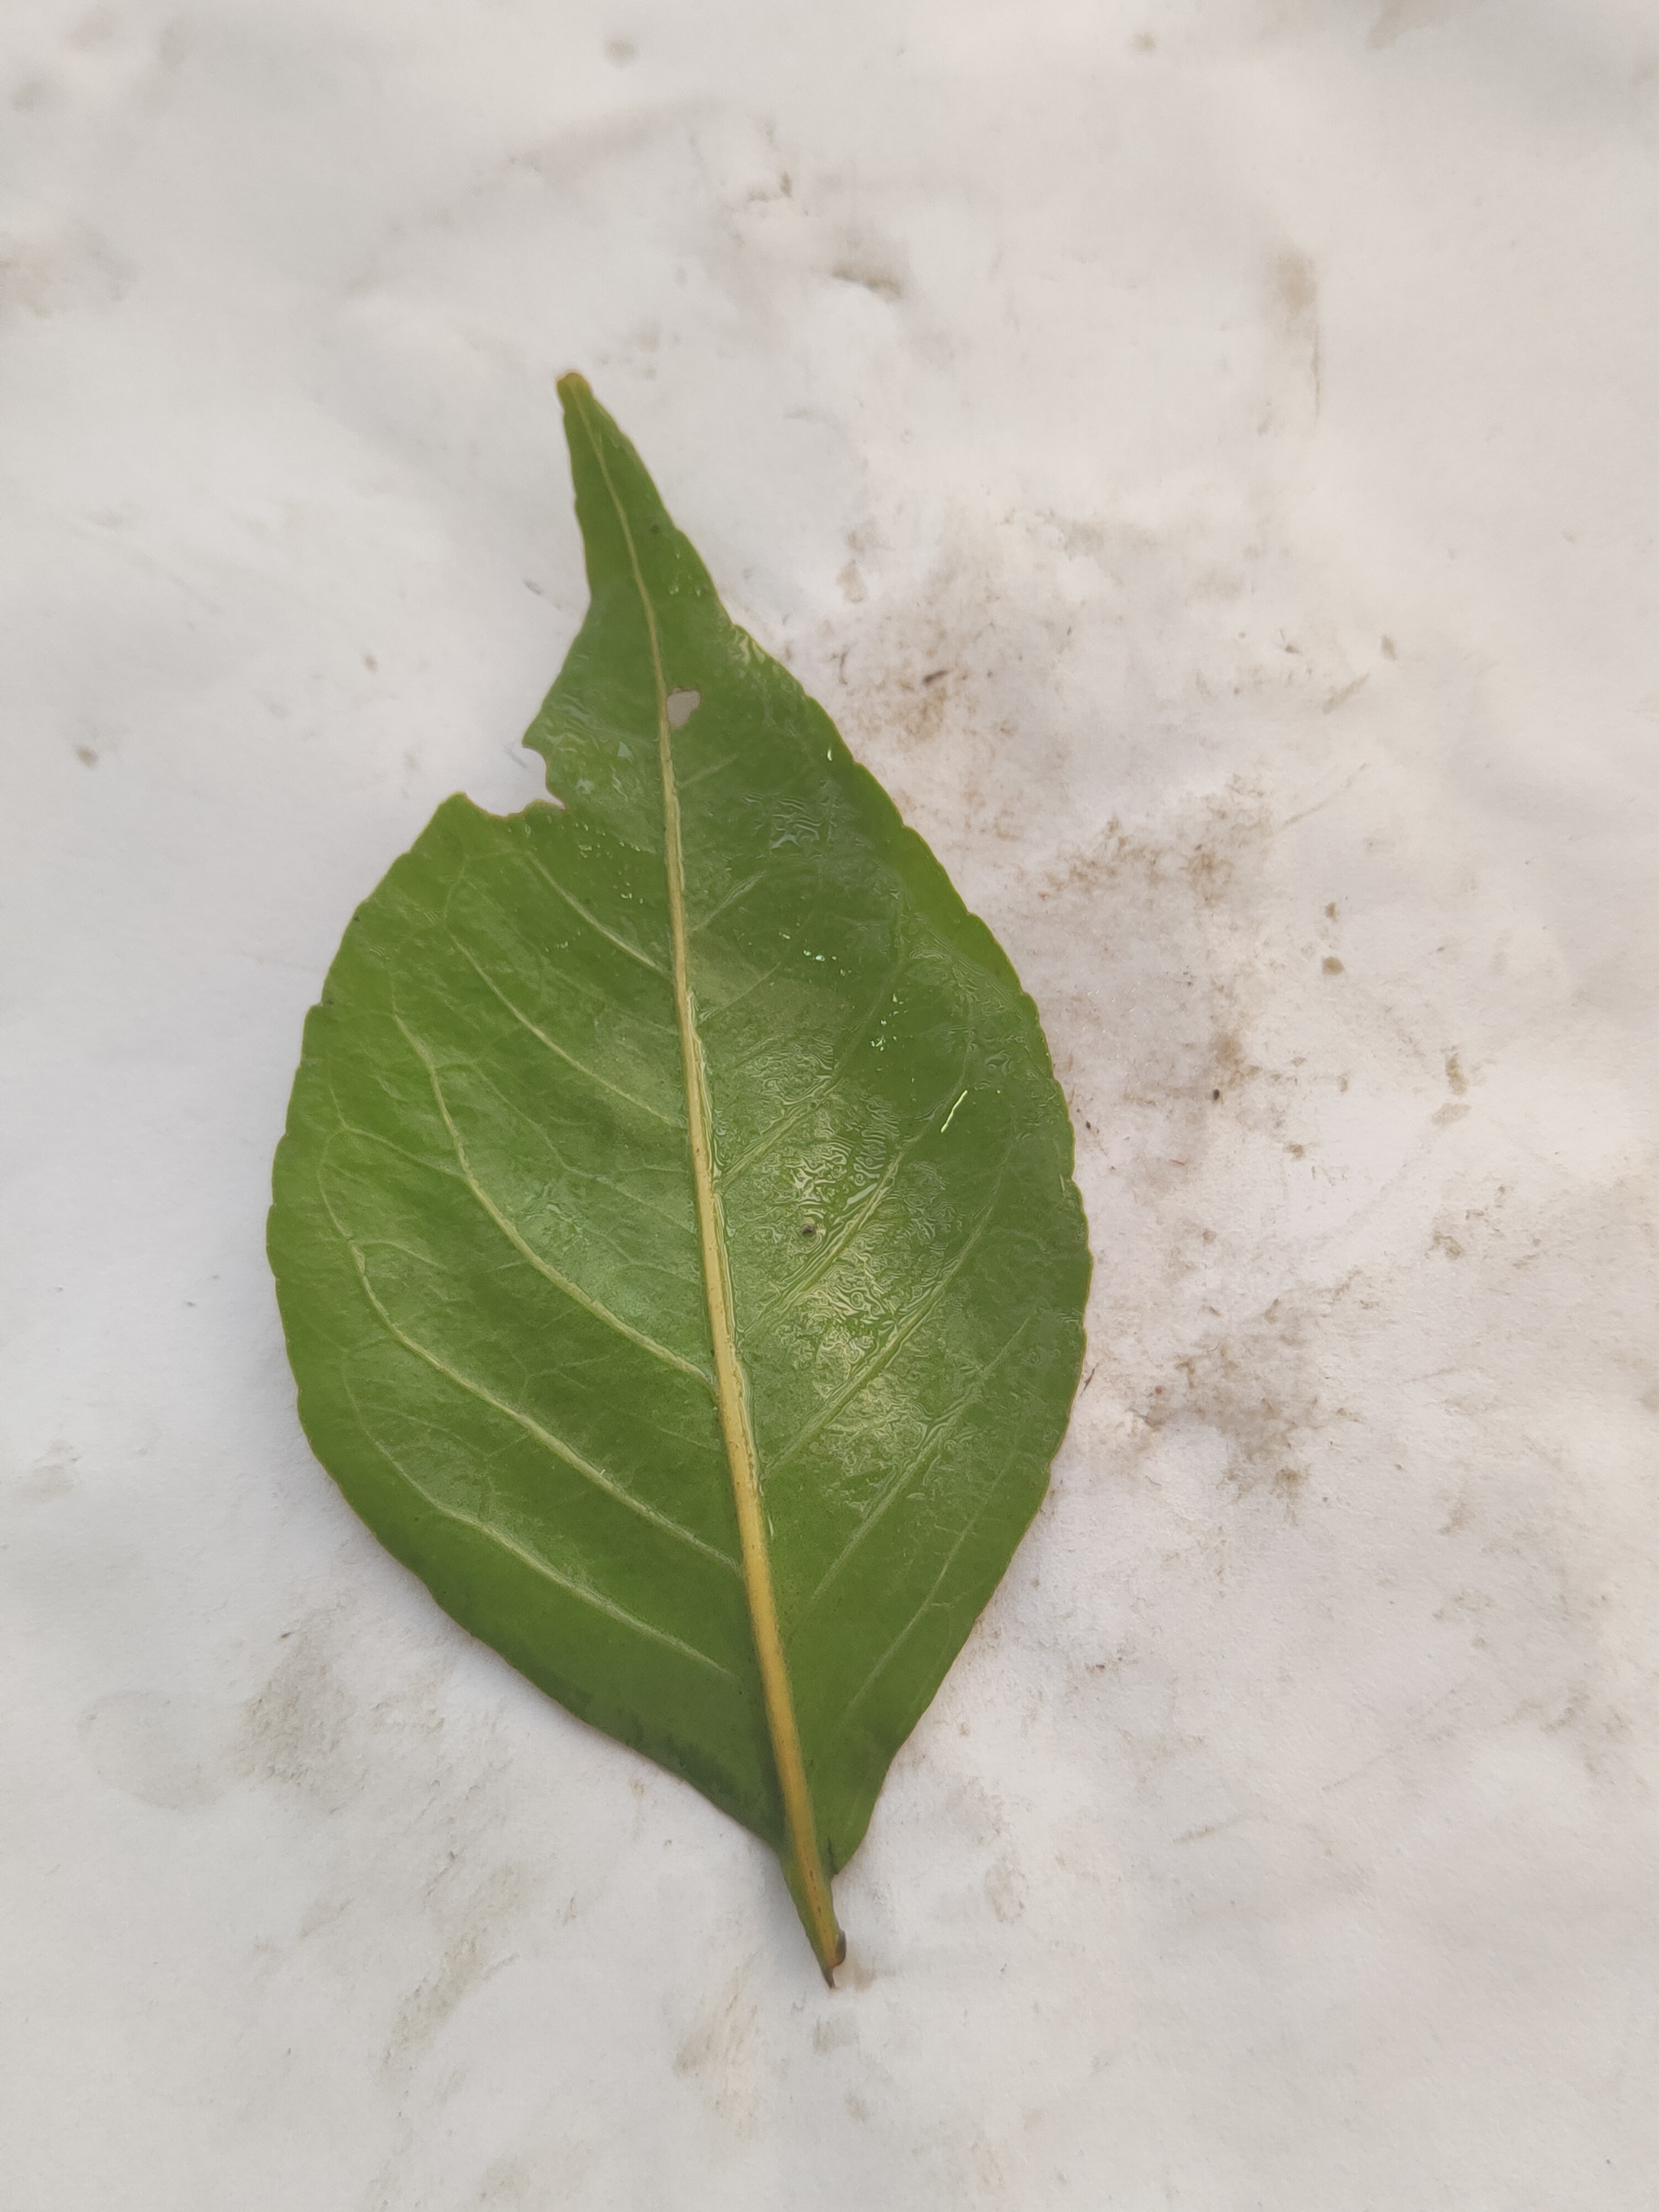
Leaf variety: Aegle marmelos